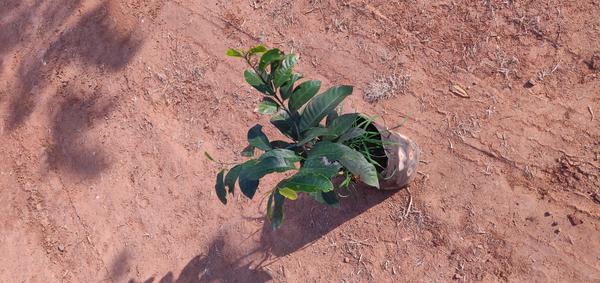
Plant: Mango